Rudolf Hess

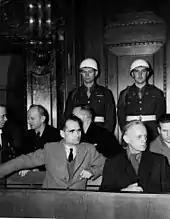
Hess (left) and Joachim von Ribbentrop in the defendants' box at the Nuremberg Trials

Hess did not build a power base or develop a coterie of followers. He was motivated by his loyalty to Hitler and a desire to be useful to him; he did not seek power or prestige or take advantage of his position to accumulate personal wealth. He lived in a modest house in Munich. Hess was devoted to the "völkisch" ideology and viewed many issues in terms of an alleged Jewish conspiracy against Germany. For example, he said in a speech that "Today's League of Nations is really only a farce which functions primarily as the basis for the Jews to reach their own aims. You need only to note how many Jews sit in the League." In a speech in 1937, Hess blamed the Spanish Civil War on "international Jewry", called the Soviet Foreign Commissar Maxim Litvinov a "dirty Jew", and claimed that without Hitler or Mussolini, "Jewish Asiatic Bolshevism would dominate European culture".